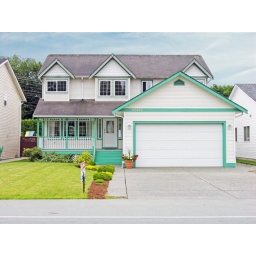
2 storey home on a great street in Sardis